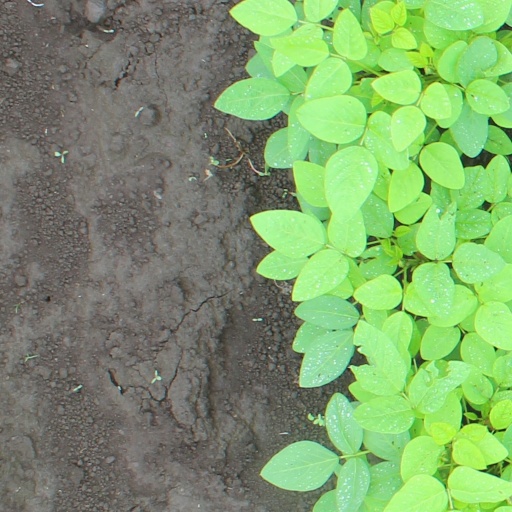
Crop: soybean